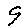
Label: 9